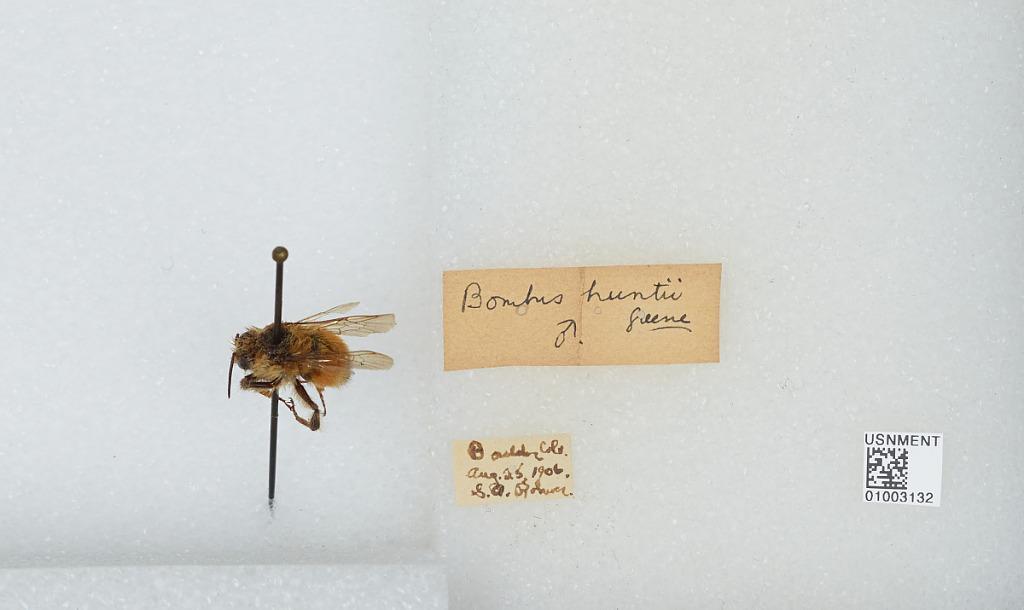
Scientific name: Bombus (Pyrobombus) huntii Greene
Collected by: S. Rohwer
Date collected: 1906-8-25
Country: United States
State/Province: Colorado
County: Boulder
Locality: Boulder
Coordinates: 40.015, -105.27